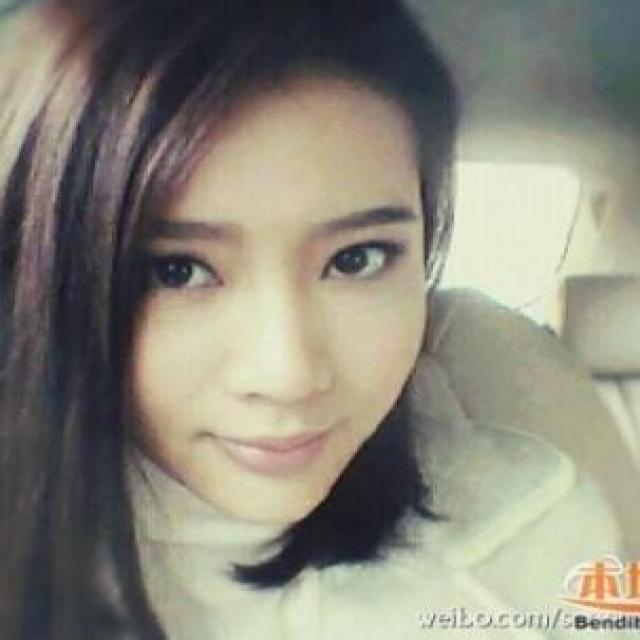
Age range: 21-44